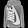
Label: Pullover